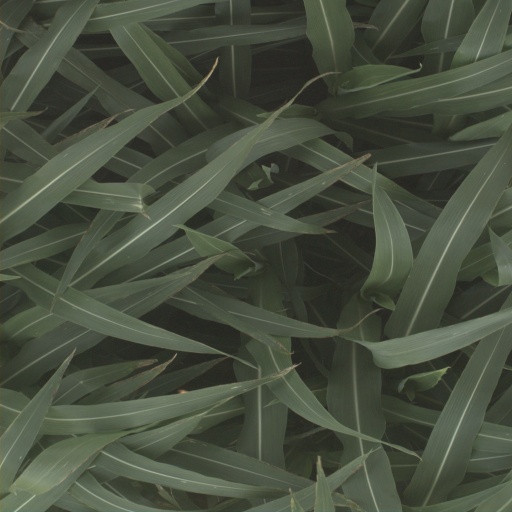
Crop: sorghum